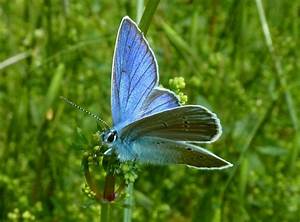
Label: farfalla